Architecture of Cape Verde

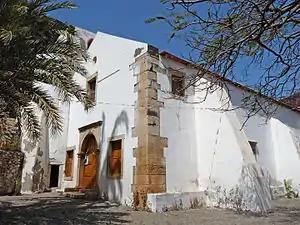
Nossa Senhora do Rosário (Our Lady of Rosary) church, the first colonial church in the world and the sub-Saharan portion of West Africa

The first 500 years would have mainly Portuguese elements in its architecture and continued until the independence of Cape Verde in 1975.